Ben oil

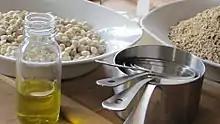

Seeds offer a relatively high yield of 22-38% oil. Ben oil has been used for thousands of years as a perfume base, and continues to be used in that capacity today. The oil can also be used as a fuel. Burkill reports: